Tubular bells

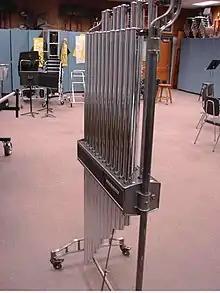
Chimes/tubular bells

Multi-instrumentalist Mike Oldfield named his first album "Tubular Bells", best known for providing the musical theme to "The Exorcist" film (1973). At the beginning of his solo symphony recording project in 1972, Oldfield discovered a set of tubular bells at The Manor Studio in Oxfordshire, England, used by the previous musician recording there, John Cale.